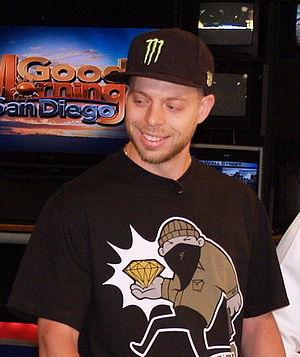
Pierre-Luc Gagnon est un skateur professionnel canadien.